Libbey Incorporated

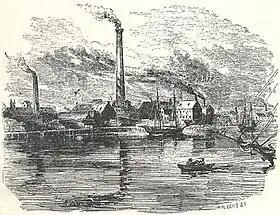
Exterior view of the New England Glass Company from the east, c. 1855

The New England Glass Company was originally founded in Cambridge, Massachusetts, by Amos Binney, Edmund Munroe, Daniel Hastings, and Deming Jarves on February 16, 1818. The company produced both blown and pressed glass objects in a variety of colors, which had engraved, cut, etched, and gilded decorations. The firm was one of the first glass companies to use a steam engine to operate its cutting machines, and it built the only oven in the country that could manufacture red lead, a key ingredient in the making of so-called flint glass. By the middle of the nineteenth century, the New England Glass Company was considered one of the leading glasshouses in the United States, best known for its cut and engraved glass.